Five Megillot

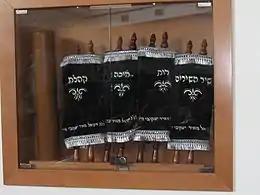
A cabinet containing the five "megillot" in order from right to left. (Esther is in the wooden case on the left.)

An early testimony that these five scrolls were grouped together is in the "Midrash Rabba". This "midrash" was compiled on the Pentateuch and on the Five Scrolls.